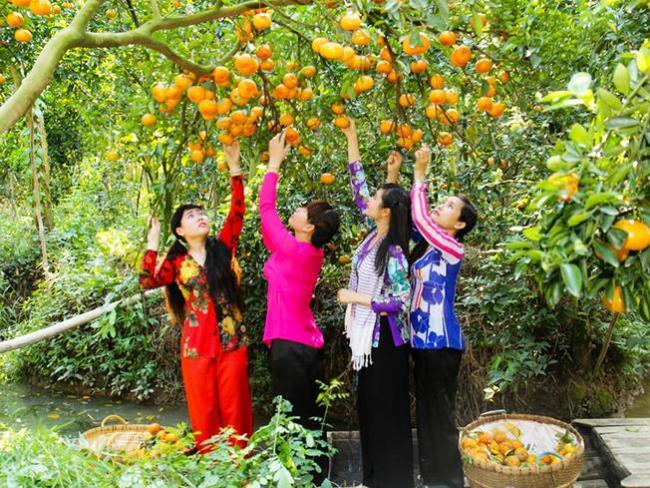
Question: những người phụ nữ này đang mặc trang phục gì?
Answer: mặc áo bà ba